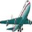
Label: airplane